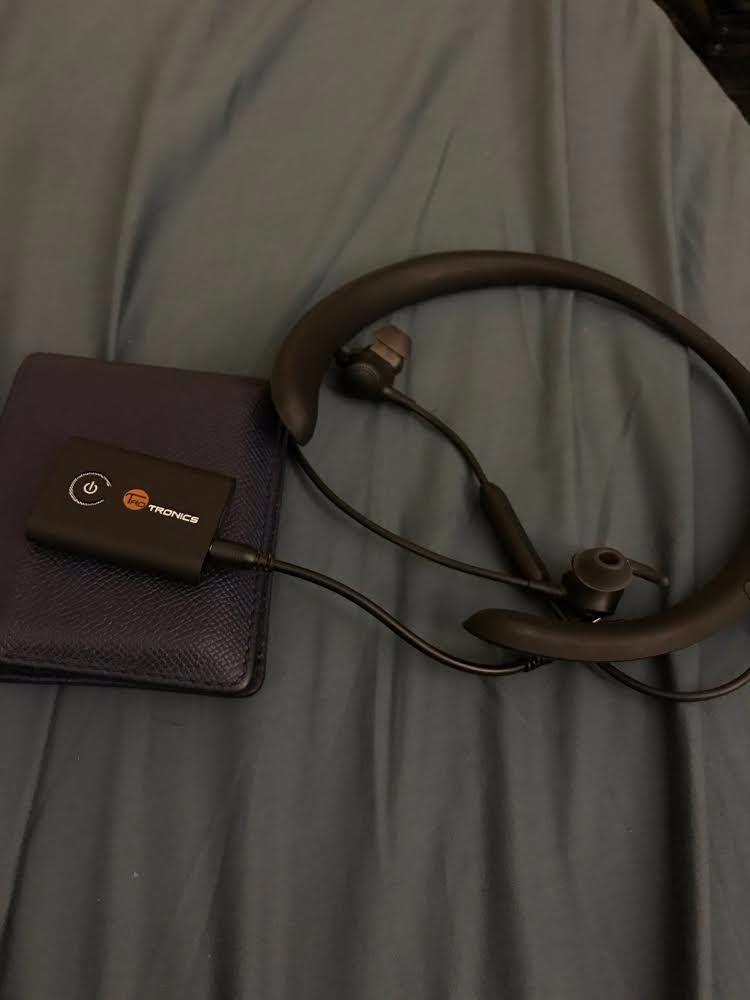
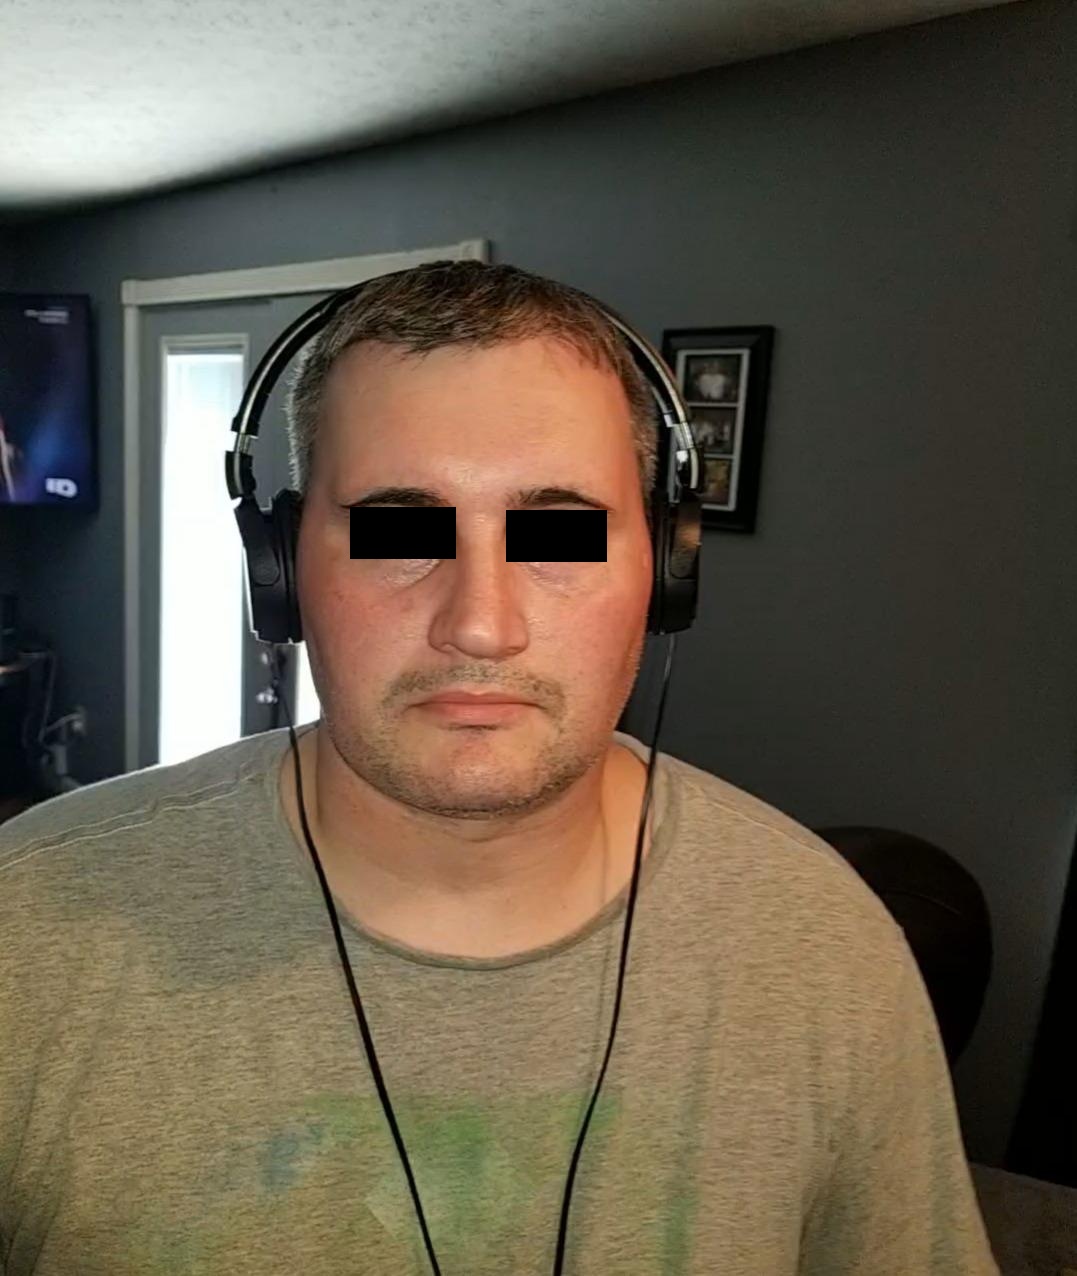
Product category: headphones
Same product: no